History of Ybor City

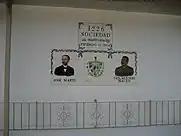
Sign on current Marti-Maceo building

Because of these laws, Ybor City's Cuban community organized two main clubs: La Union Martí-Maceo for darker-skinned Cubans and Circulo Cubano for those with lighter skin. But Ybor's Cuban immigrants were often racially mixed, and skin tones within a family might cover a range of human colorations. This sometimes led to members of the same family being required to join different clubs. Members of "Martí-Maceo" often found acceptance and upward mobility harder to achieve in the larger Anglo community than their counterparts in Circulo Cubano. And when the 1960s federal Urban Renewal program attempted to redevelop Ybor City, their club building was the only one to be demolished.